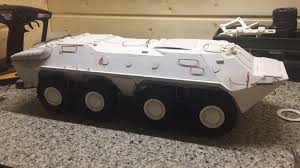
Label: BTR-70